Kasbah Boulaouane

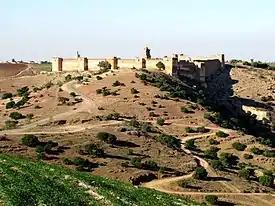
Kasbah Boulaouane

Kasbah Boulaouane is a kasbah in the town of Boulaouane, Morocco. It is situated on the rock which sits at the curve of Oum Er-Rbia River, overlooking the surrounding area. In the 20th century, an orientalist Edmond Doutté had provided a detailed description for the kasbah.